Hem (alleyway)

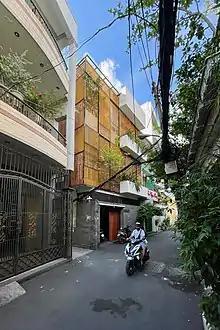
A hẻm in District 3, Ho Chi Minh City

Hem or Ngo are the terms used to describe narrow streets branching off of main roads in Vietnam. Hem are characterized by their narrow width and are lined with narrow, multistory buildings known as tube houses, creating a dense and vertical urban form.